Phillip Evans (baseball)

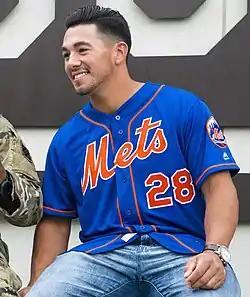
Evans with the Mets in 2018

Phillip Mathew Evans (born September 10, 1992) is an American professional baseball infielder for the Bravos de León of the Mexican League. He has previously played in Major League Baseball (MLB) for the New York Mets and Pittsburgh Pirates, and has played for the Mexico national baseball team in international competitions.